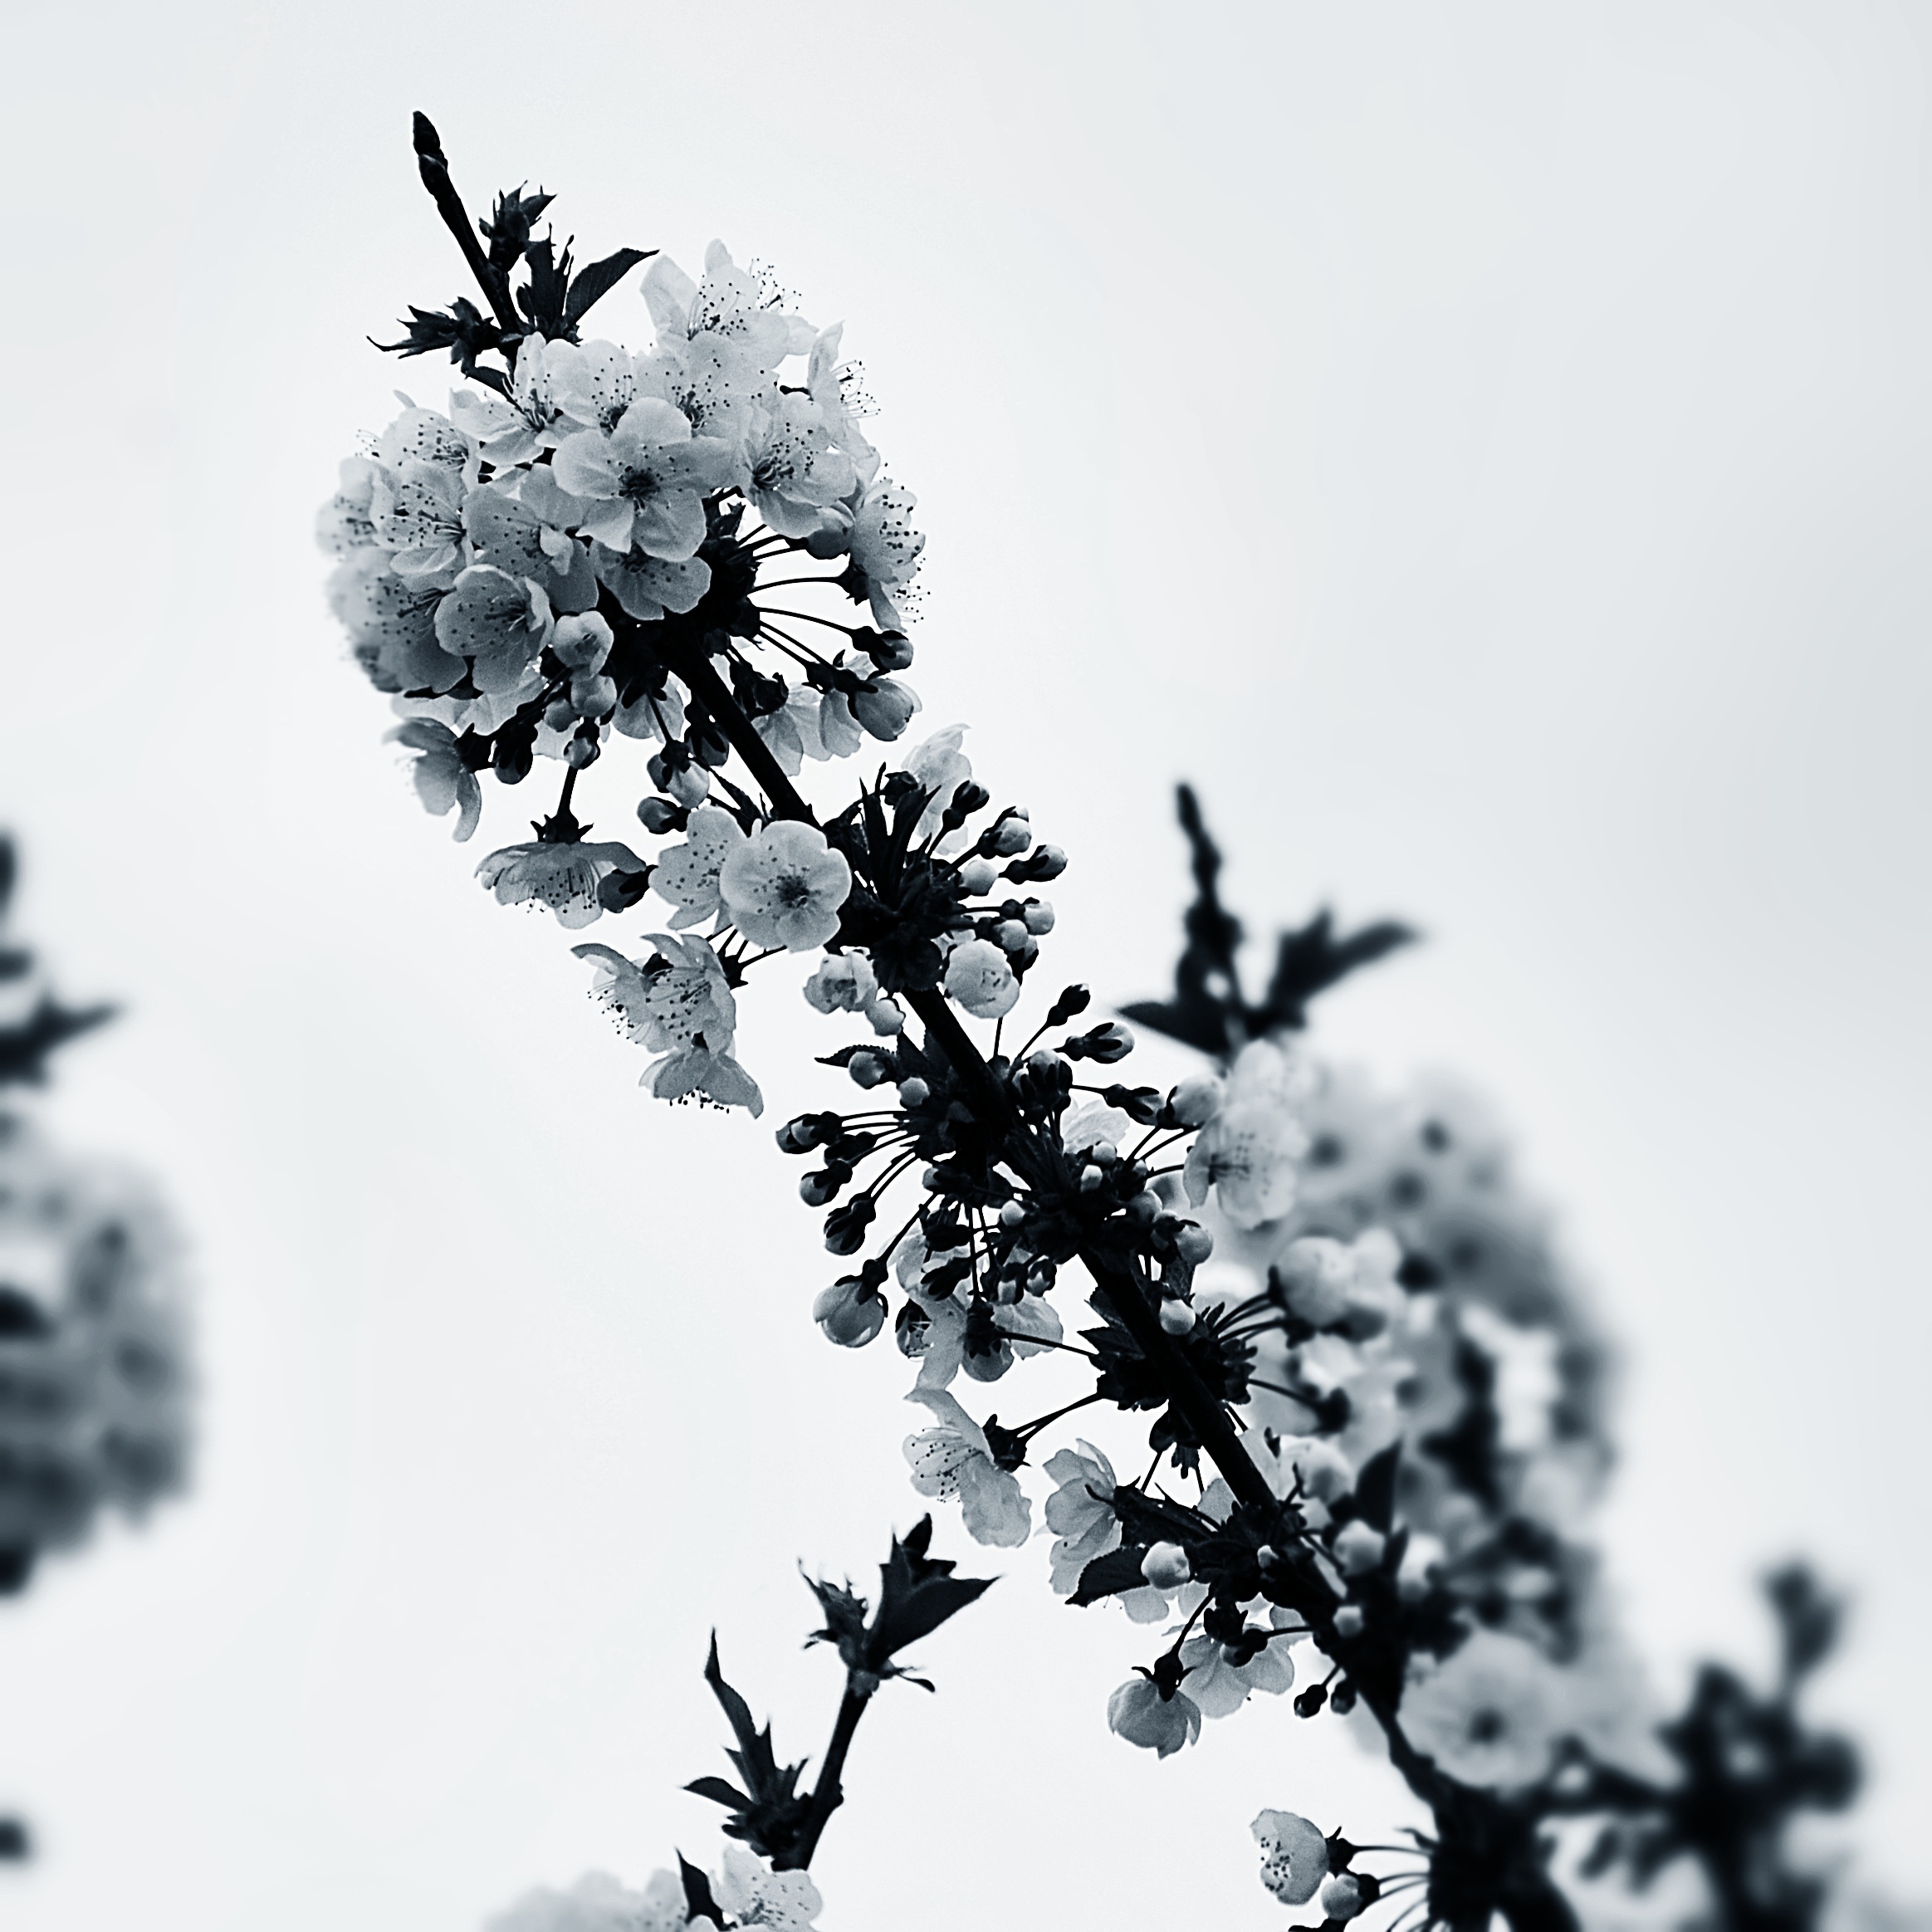
tree, nature, branch, blossom, snow, winter, black and white, plant, white, leaf, flower, frost, spring, weather, monochrome, flora, season, white flower, twig, flowers, fruit tree, flowering, cherry, freezing, macro photography, white flowers, monochrome photography, flowering branch, flowers cherry, woody plant